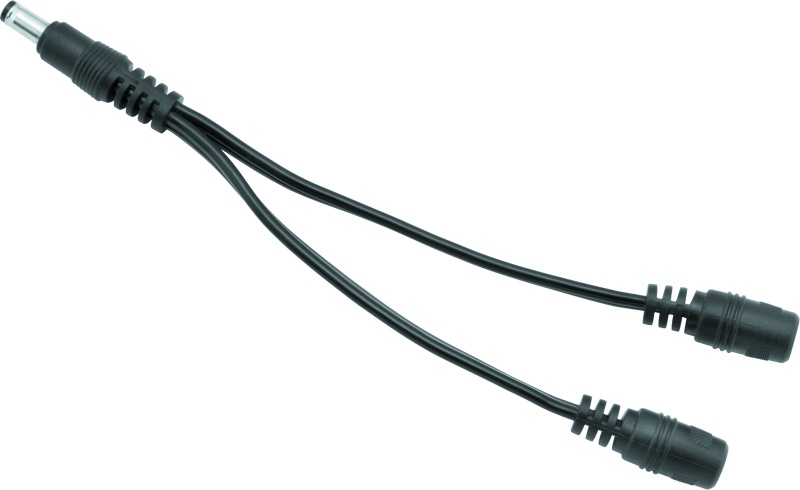
FIRSTGEAR Short Splitter Cable - Replacement
FIRSTGEAR Short Splitter Cable - Replacement
Brand: FIRSTGEAR
Category: Vehicles & Parts > Vehicle Parts & Accessories > Motor Vehicle Parts > Motor Vehicle Power & Electrical Systems > Wiring Harnesses